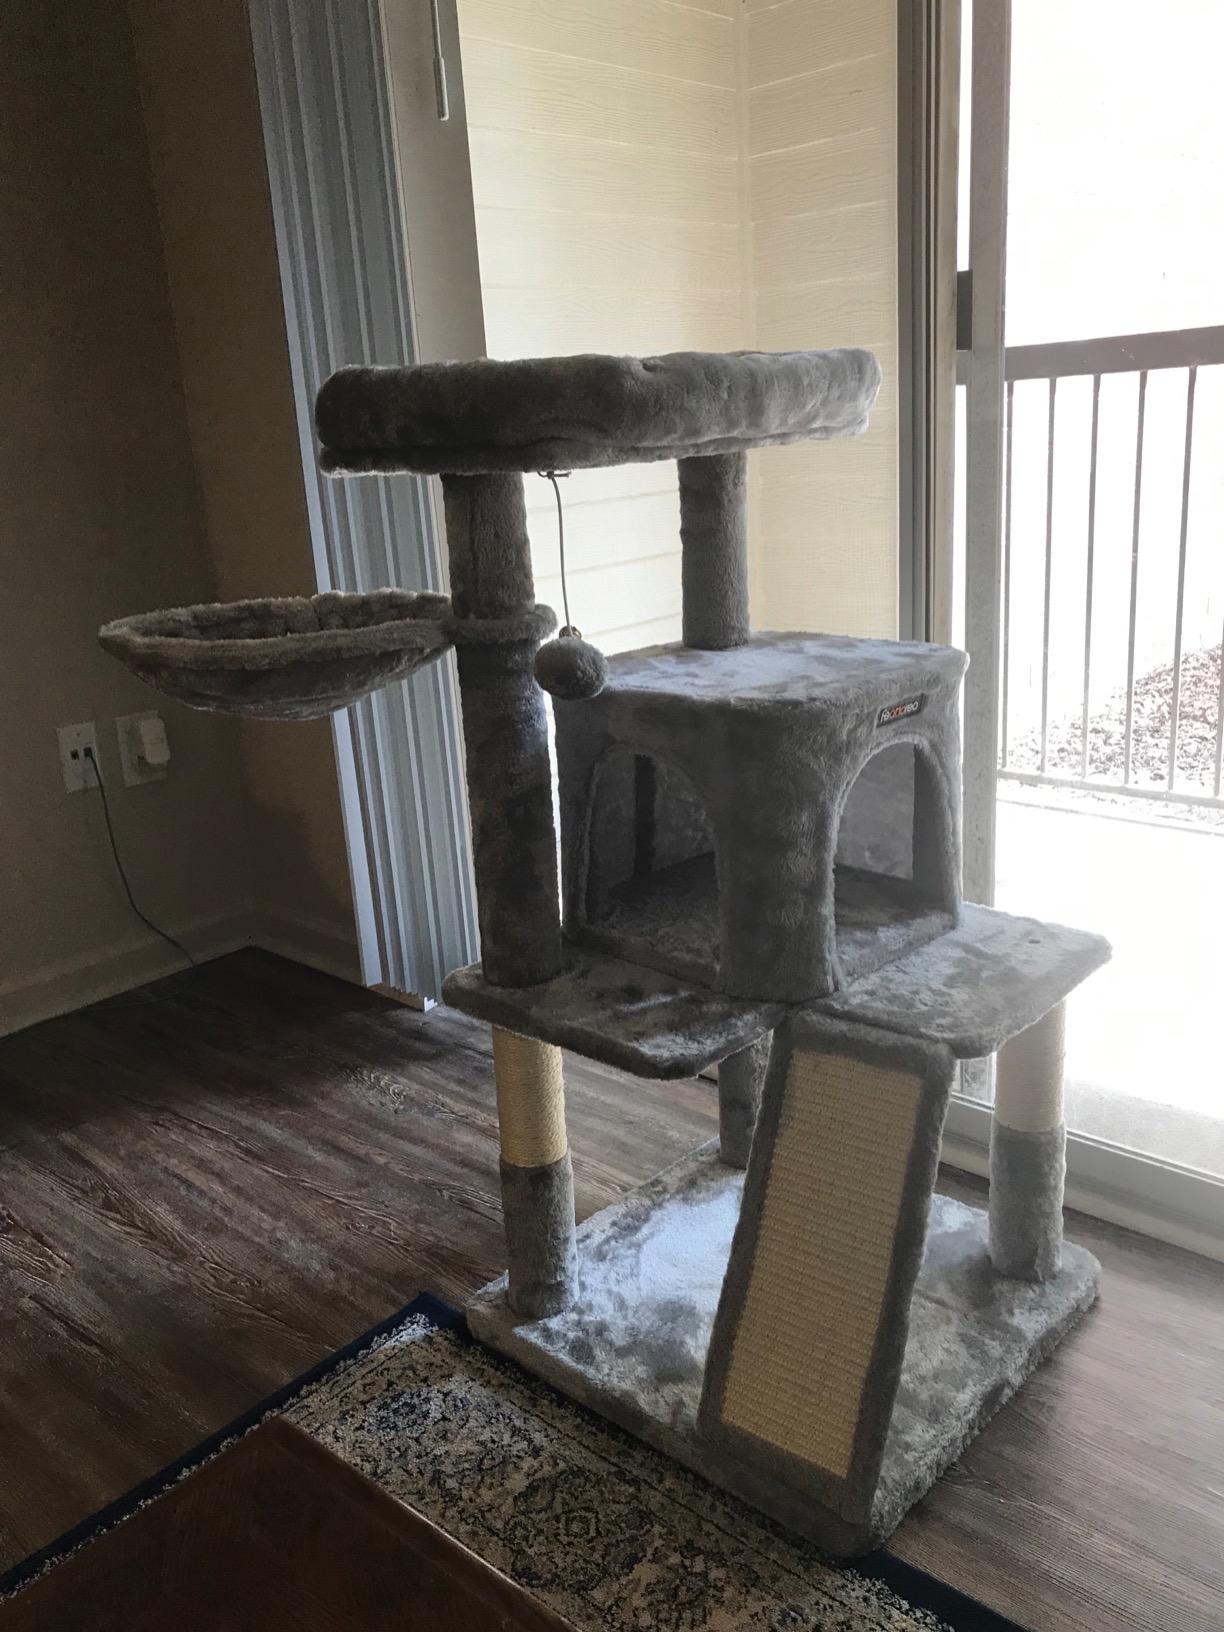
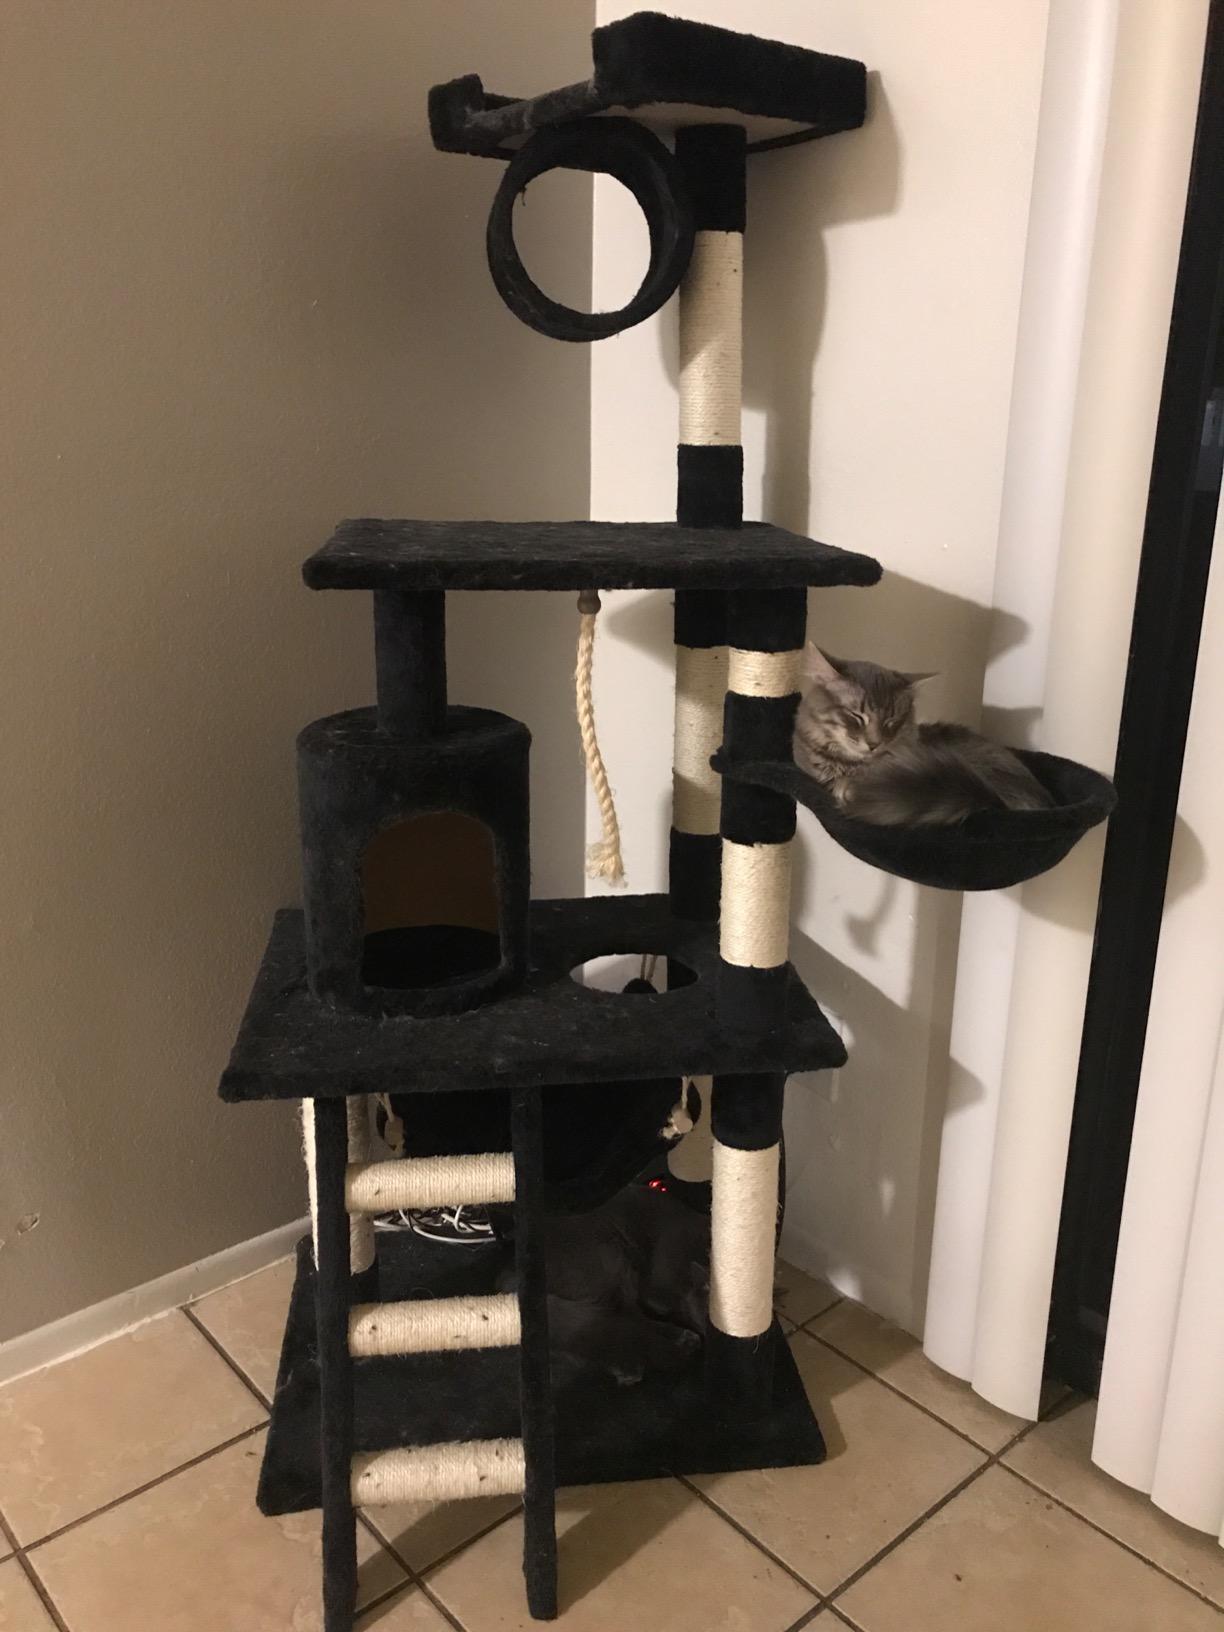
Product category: items_cat tree
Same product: no